Apple Pippin

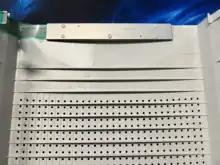
Developer signatures were embossed into the inside of the hard plastic top case.

Apple encouraged hardware developers to produce PCI compatible peripherals that could be added to the Pippin. The only official method of producing add-ons for the Pippin was by developing PCI-compatible devices and then placed in a docking station cabinet. A proprietary riser card interface (referred to by Apple as an X-PCI slot) is located on the bottom of a Pippin system and is used by docking stations. A docking station for a Pippin can contain a variety of hardware, such as SCSI or floppy disk drive controllers, video interfaces, codecs, or network interfaces such as Ethernet. The logic board passes PCI signals through the X-PCI docking interface, and then to the docking station. Docking stations within the Pippin line do not provide pass-through support, thereby limiting a Pippin system to use only one docking station at one time. For example, a docking station for a floppy disk drive would need to be removed in order to attach a docking station for the magneto-optical drive. Katz Media produced a generic docking station, containing a PCI slot, allowing a user to install PCI cards. No PCI-based peripherals were ever developed specifically for the Pippin.